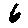
Label: 6